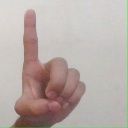
अक्षर: ड